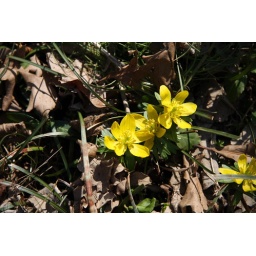
I lovely set of early spring yellow flowers in the forest. But....um....you probably already guessed that.